Liudolf of Lotharingia

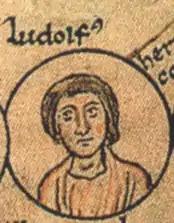

Liudolf of Lotharingia, also Ludolf (c. 100010 April 1031), was Count of Zutphen and Waldenburg.